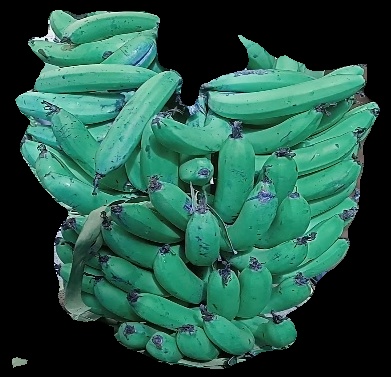
Variety: pachbale
Grade: grade3